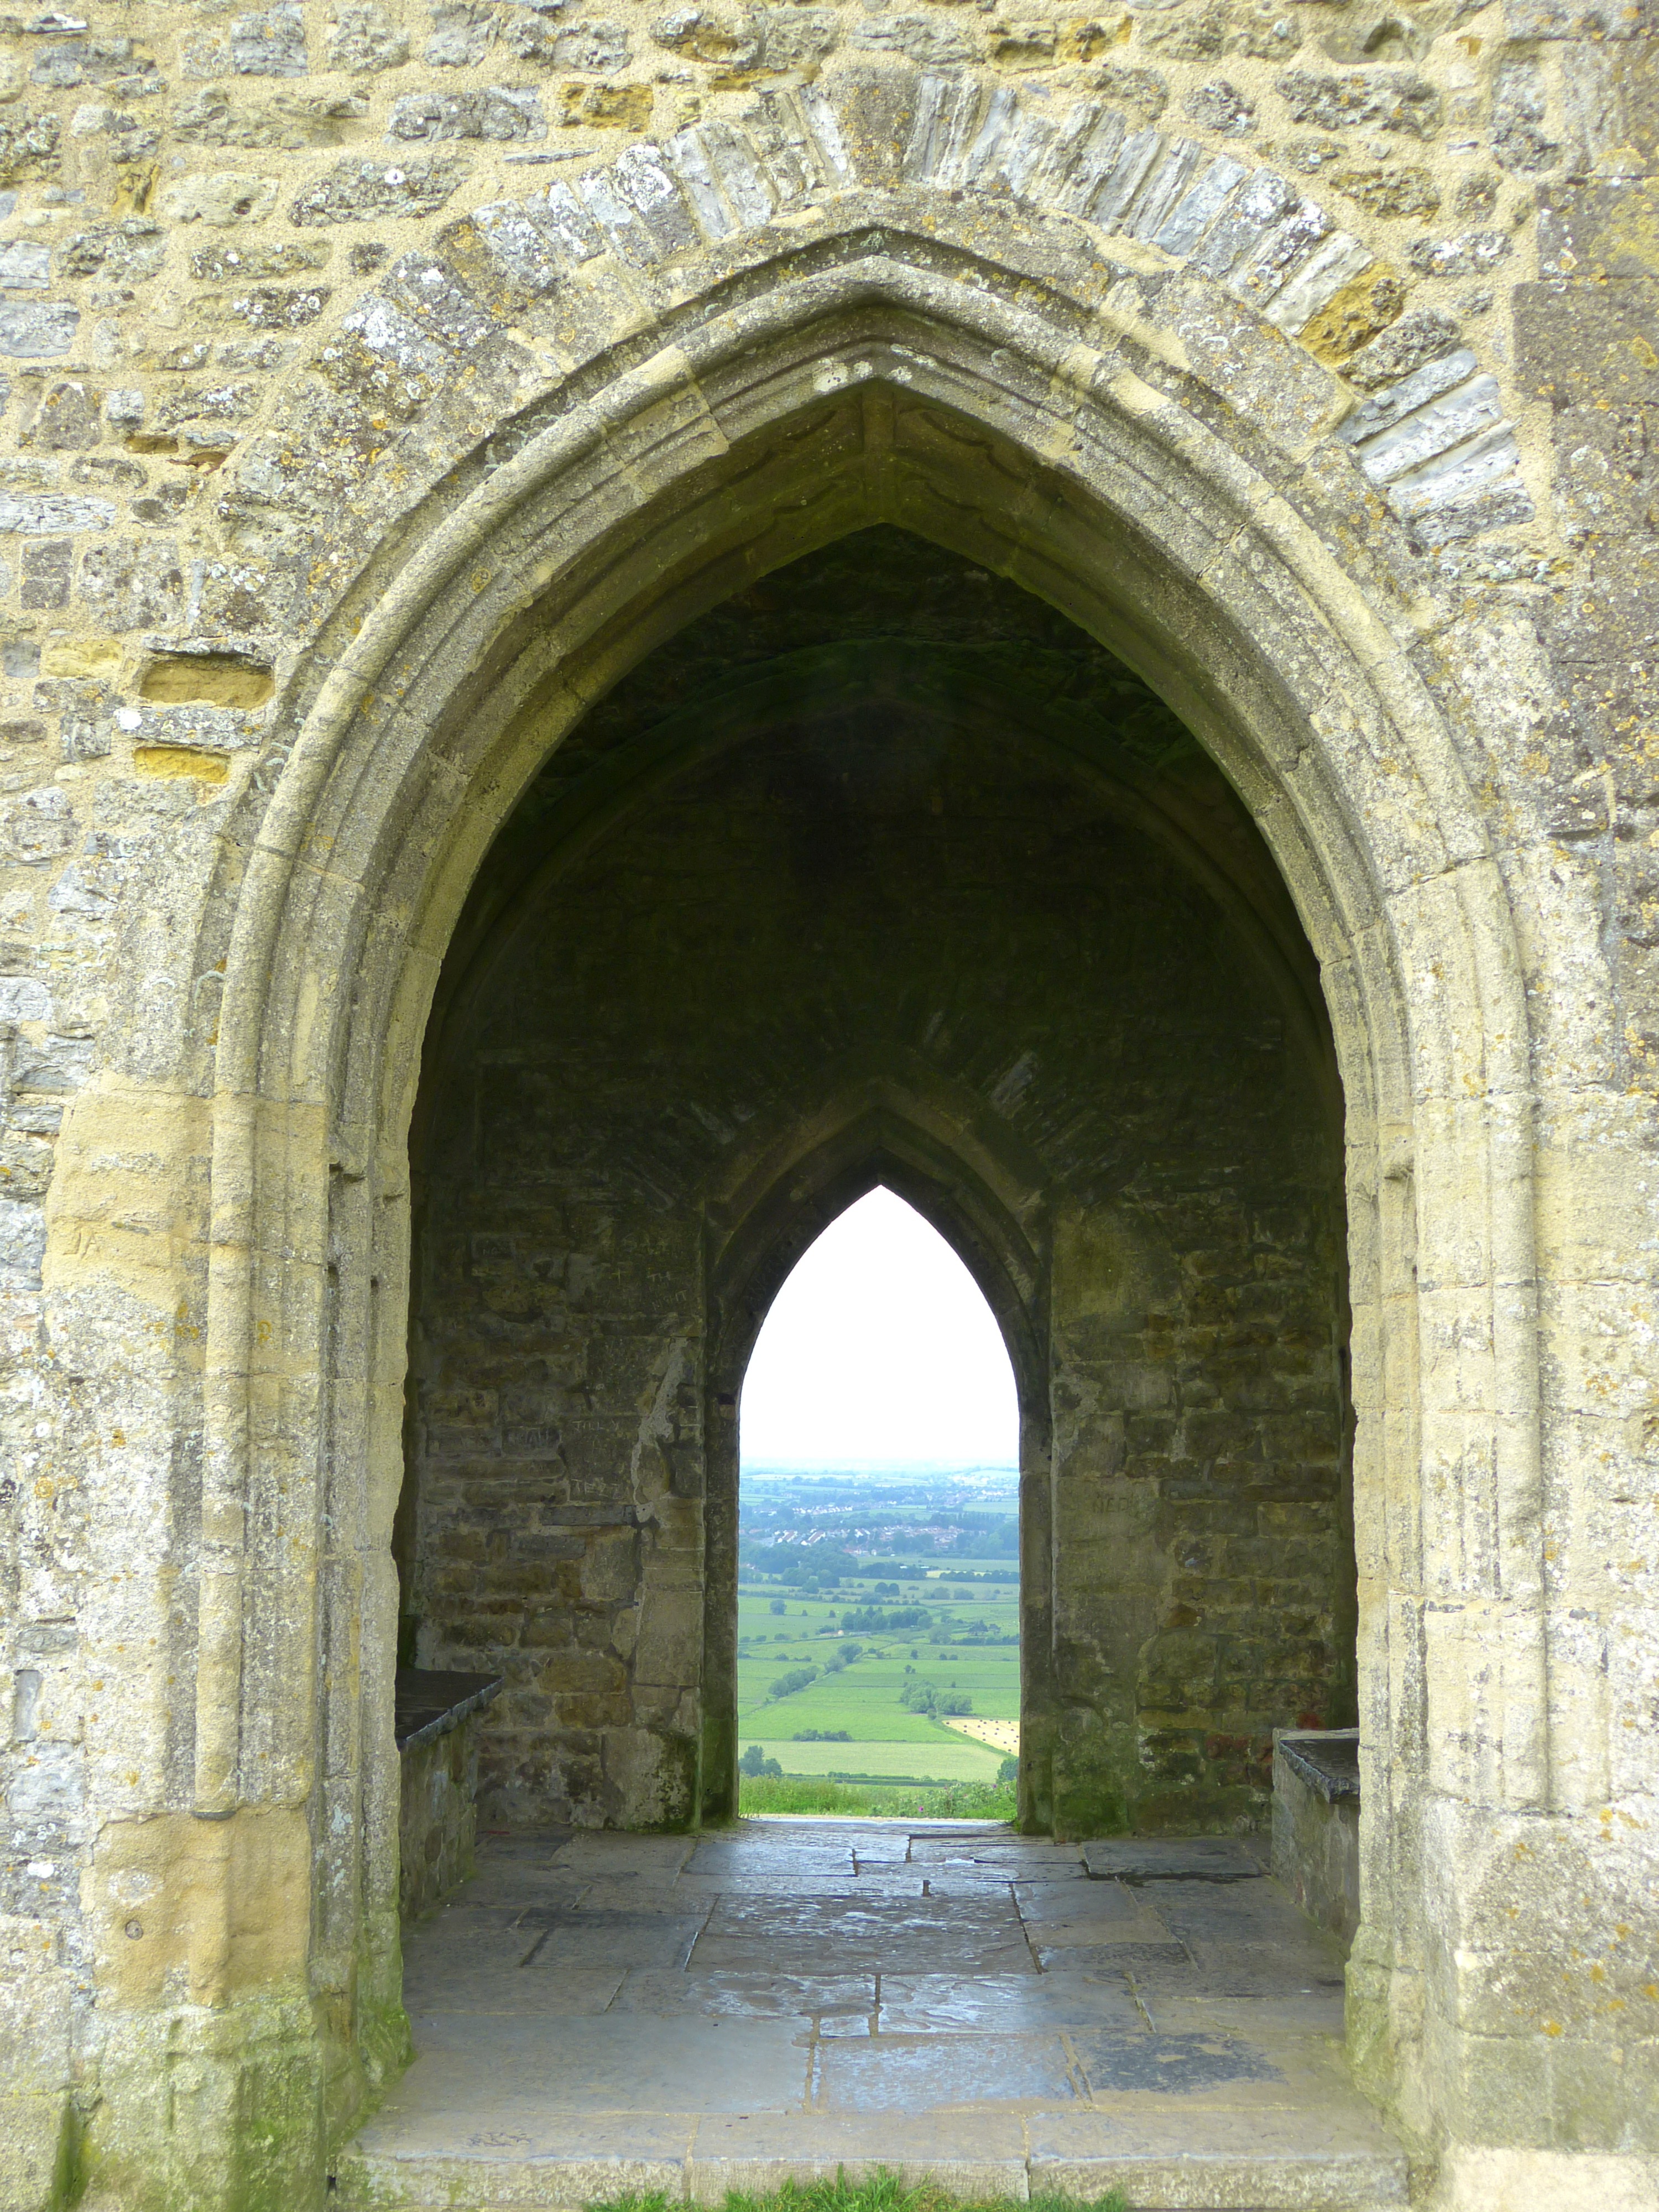
mountain, architecture, hill, building, mystical, arch, tower, chapel, fortification, place of worship, england, ruins, monastery, history, arcade, abbey, middle ages, glastonbury, avalon, united kingdom, artus say, ancient history, glastonbury tor